Fort Shirley

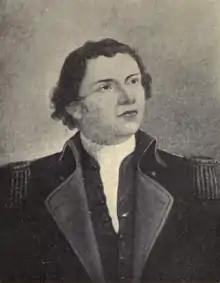
Captain Hugh Mercer.

No contemporary description of the fort survives, but in 1875 Milton Scott Lytle interviewed a man who had played in the ruins of the fort as a child. He told Lytle: "It was a log fort of considerable strength and size, standing on the edge of the plateau, south of the Fort Run and west of the road entering Shirleysburg from Mount Union."